Nicola Sturgeon

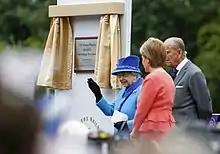
Sturgeon with Queen Elizabeth II at the opening of the Borders Railway, 2015

On 15 February 2023, Sturgeon resigned as first minister of Scotland and leader of the Scottish National Party, pending a leadership election. At a press conference in Bute House, Sturgeon insisted that her resignation was not due to "short term pressures" and stated that the job "takes its toll on you". Sturgeon stated that she believed that her successor would lead Scotland to independence and that she would look on with pride whoever takes on the role.